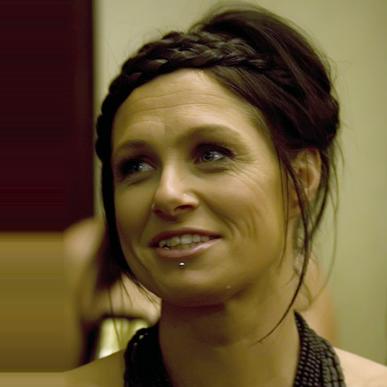
Age: 31